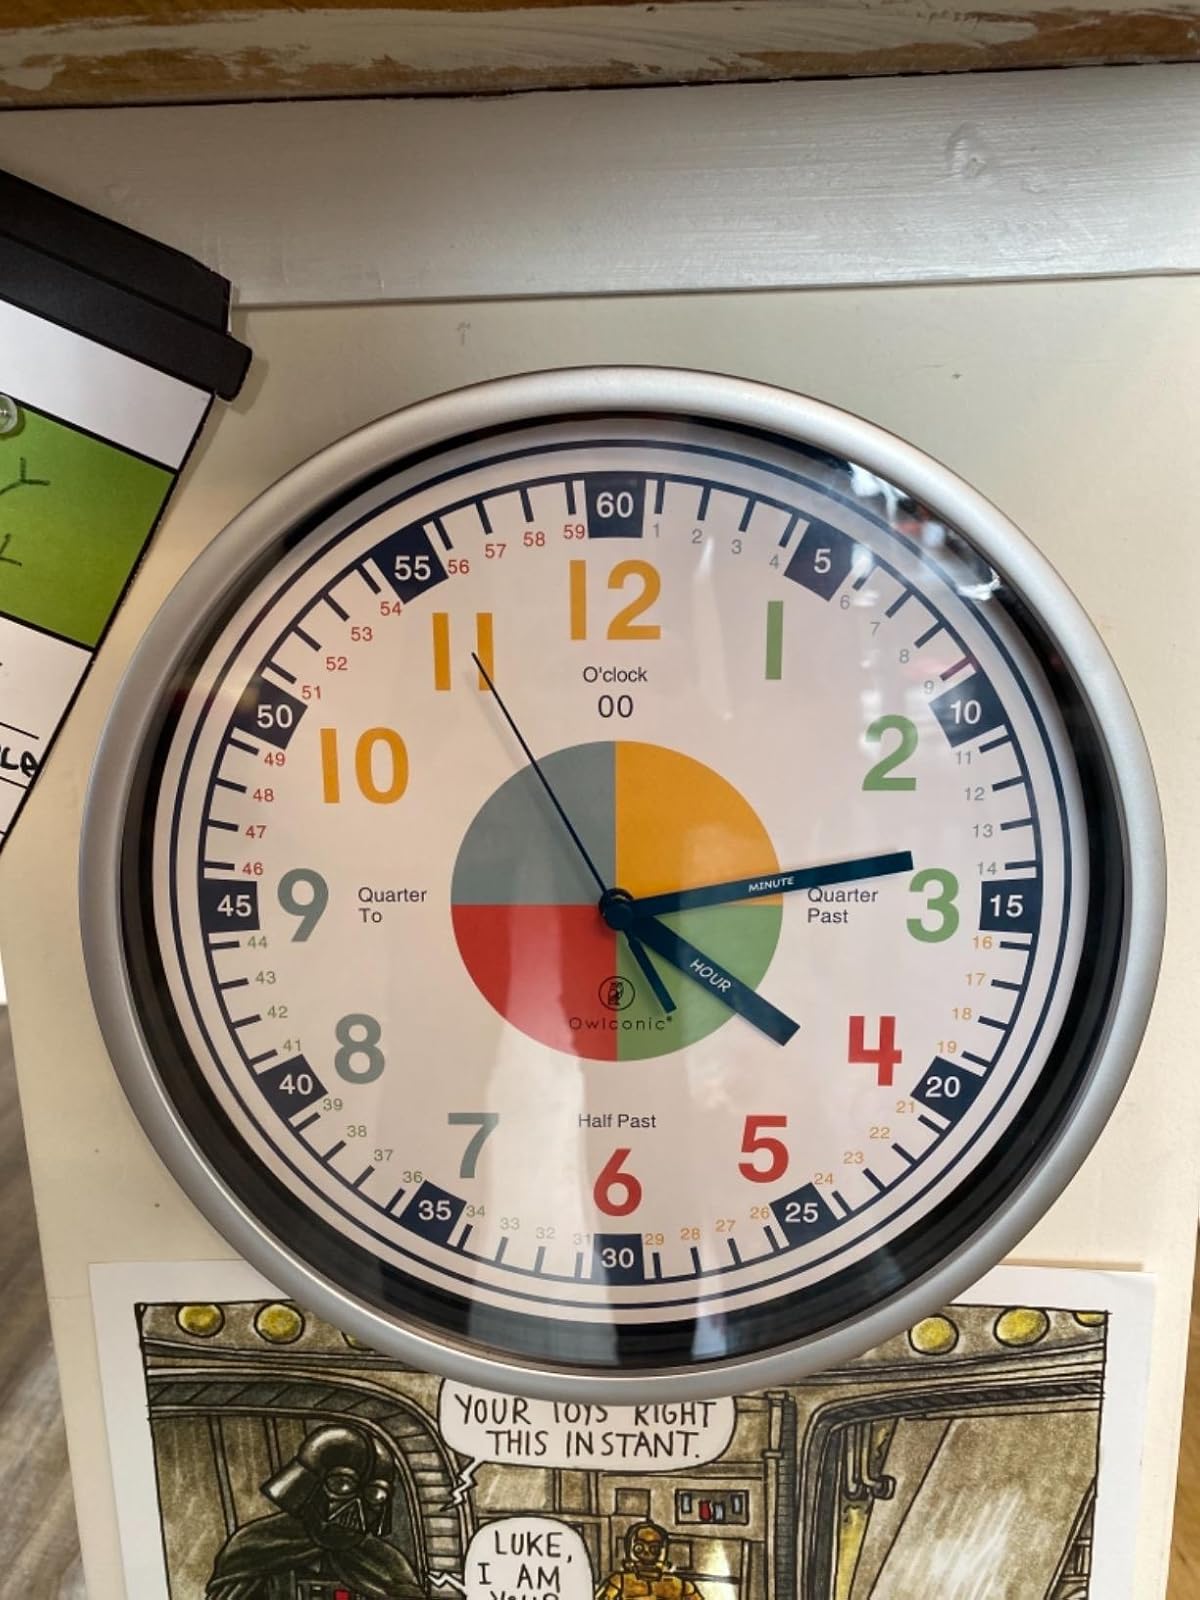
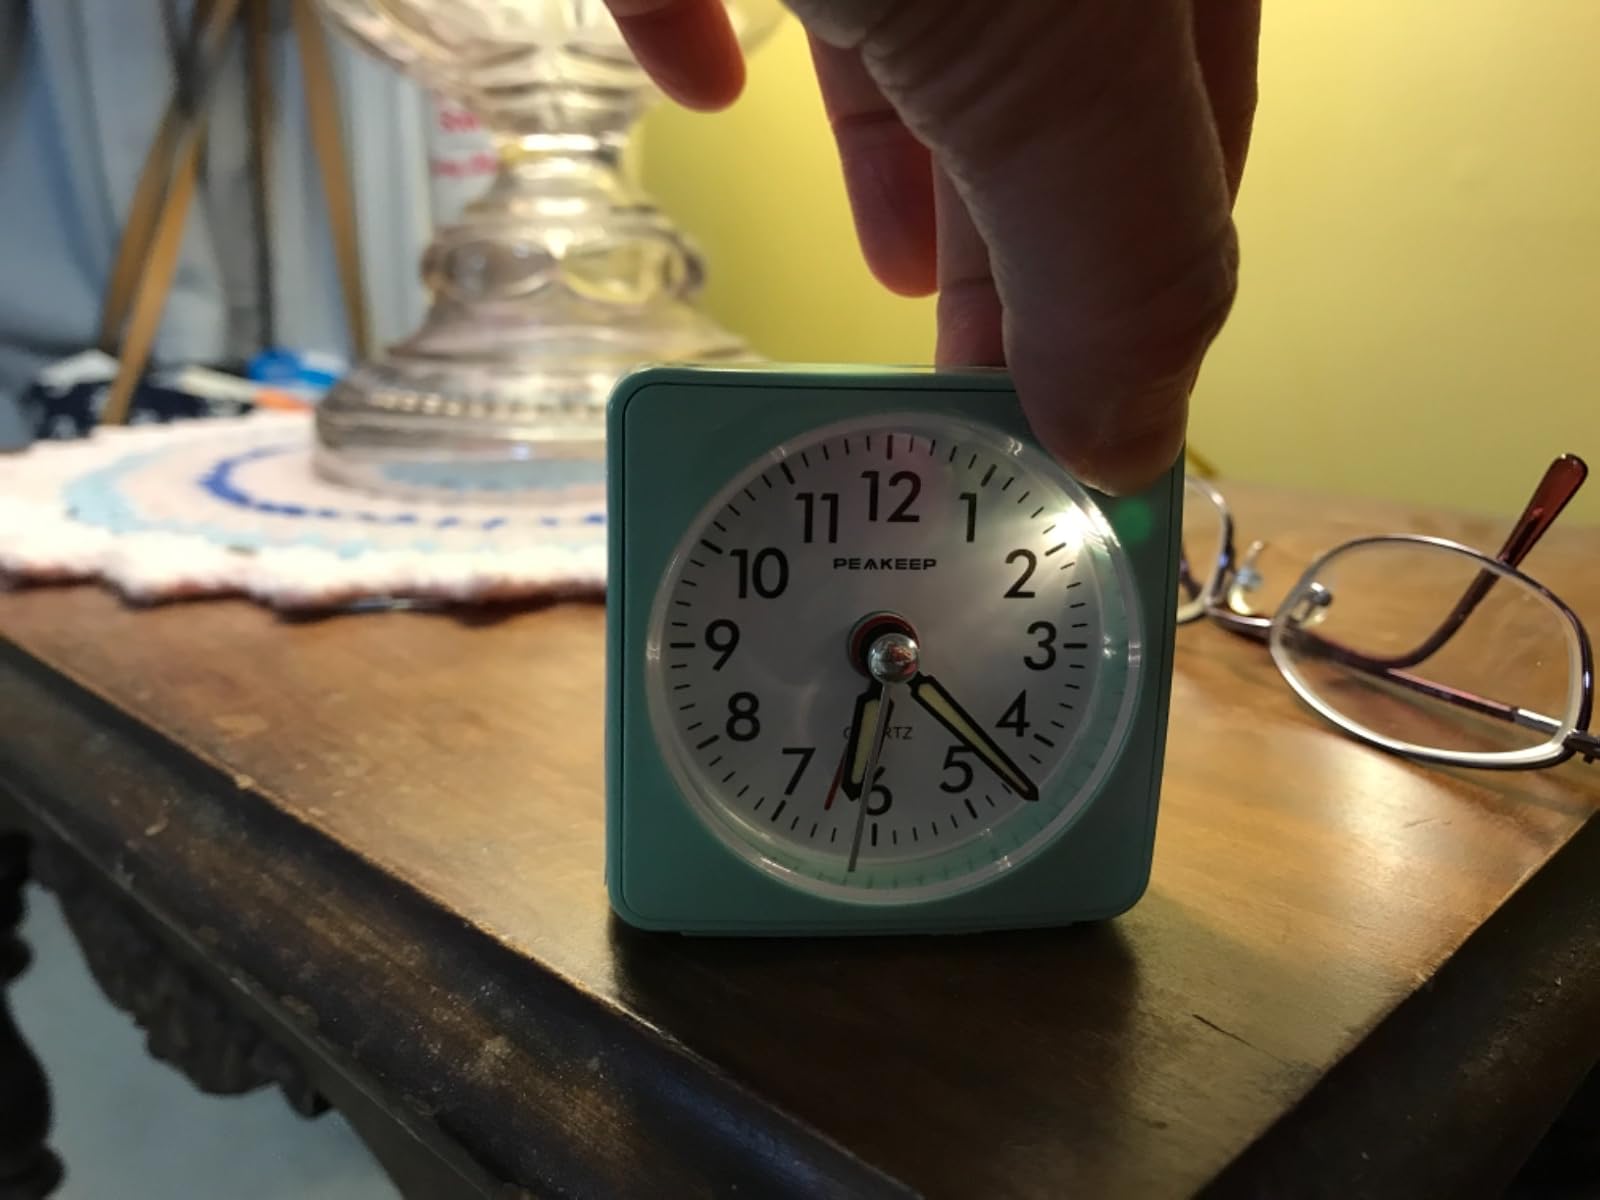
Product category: clock
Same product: no